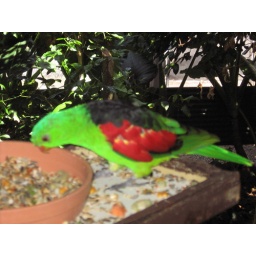
Colorful parrot enjoying a snack at the breakfast with the birds in Australia